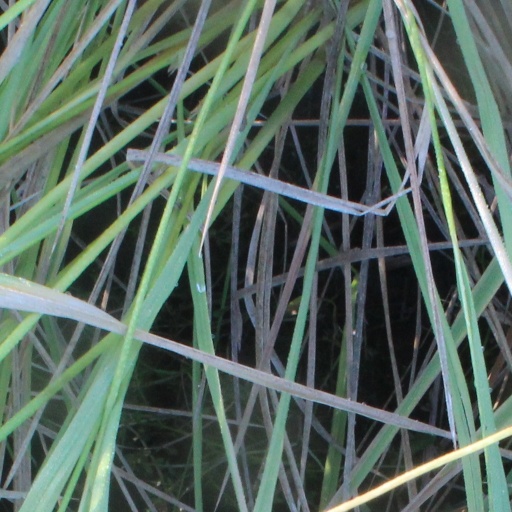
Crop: rice